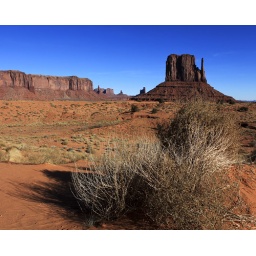
Blue sky and red earth carving indelible pathways in our memories.